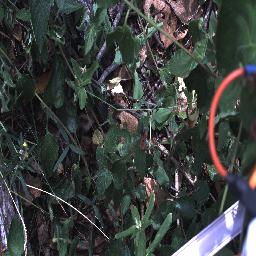
Label: lantana